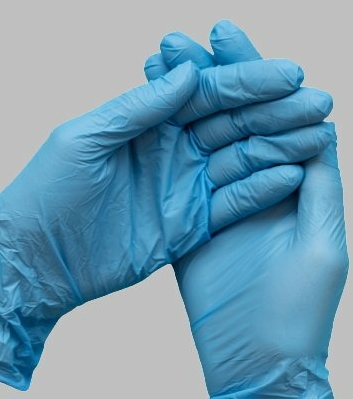
Label: trash